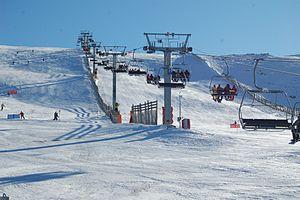
Béjar est une commune de la province de Salamanque dans la communauté autonome de Castille-et-León en Espagne.